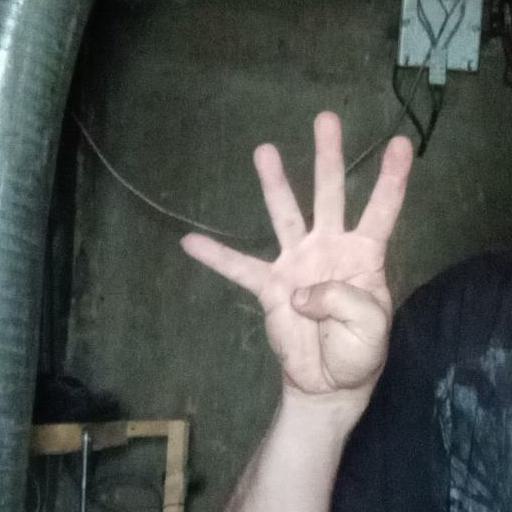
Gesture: four